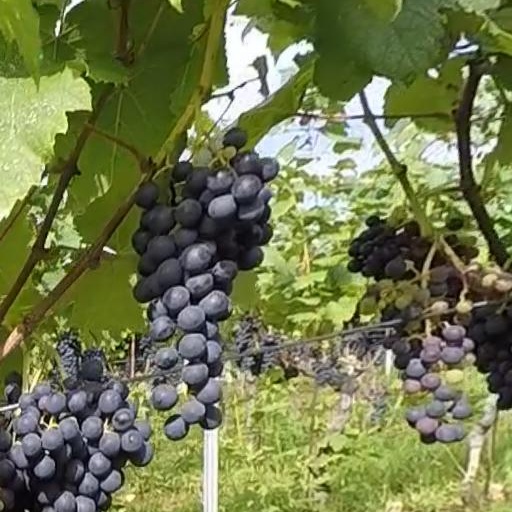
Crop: grape